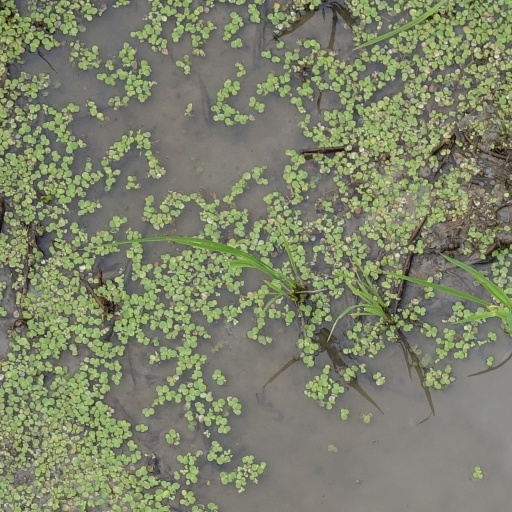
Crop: rice